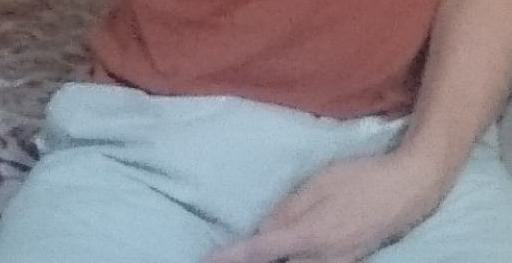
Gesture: no_gesture